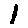
Label: 1